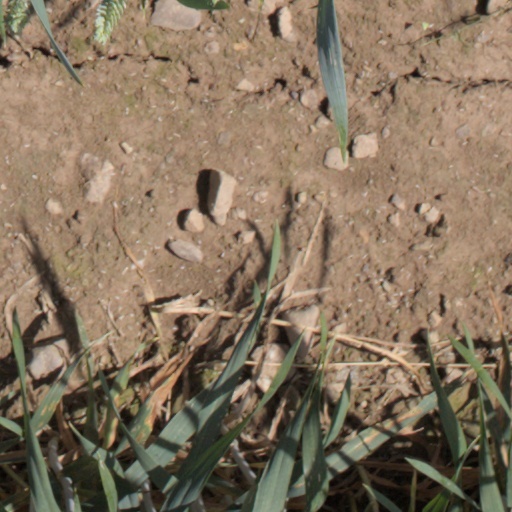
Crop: wheat